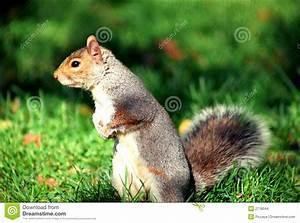
squirrel